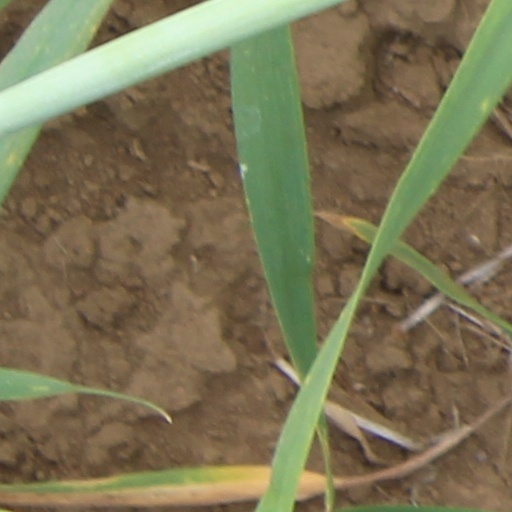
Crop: wheat